2023 Auckland Rugby League season

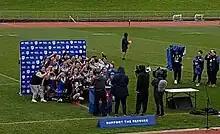
Howick Hornets receiving the Steele-Shanks Cup

The Roosters sealed the match late with prop Fine Taukautakala bursting through a hole on halfway and he used a combination of pace, footwork and strength to make it to the try line. Fiohiva Fainga'a scored a double for the visitors, including a spectacular burst down the right hand sideline leaving would be tacklers in his wake. It was more impressive given he had gone down with an ankle injury minutes earlier. The Leopards will lament a couple of blown tries late, especially Sione Feao who went over the dead ball line in an effort to score closer to the posts. At Murray Halberg Park the Marist Saints scored 5 tries as did the Glenora Bears but the difference was the boot of Emmanuel Cerei who converted all 5 of Marist's tries. Doux Kauhiva crossed twice for the Saints. Glenora had opened the scoring early with a try to the experienced Phillip Kingi. In a battle for the Carol Redman Cup, Richmond continued on their winning ways, avenging a grading round loss to the same opponents, with a 40–26 win. Jeremiah Poutu scored in each half and Beau Cordtz converted 6 of their 7 tries. For Bay Roskill the game was over midway through the second half when Richmond blew the score out to 34–12 but they came home strongly with tries to Nixon Leaso, Joel Leaoseve, and then Zion Tanielu close to full time. Pt Chevalier trailed early to Manukau but then blew them off the field with 9 tries to 9 different players. They were missing the services of regular kicker Fancis Ledger and only converted 4 of their 9 tries. With the win Pt Chevalier joined Richmond as the two only unbeaten sides with 5 from 5 and a clear 4 point lead over their nearest rivals.